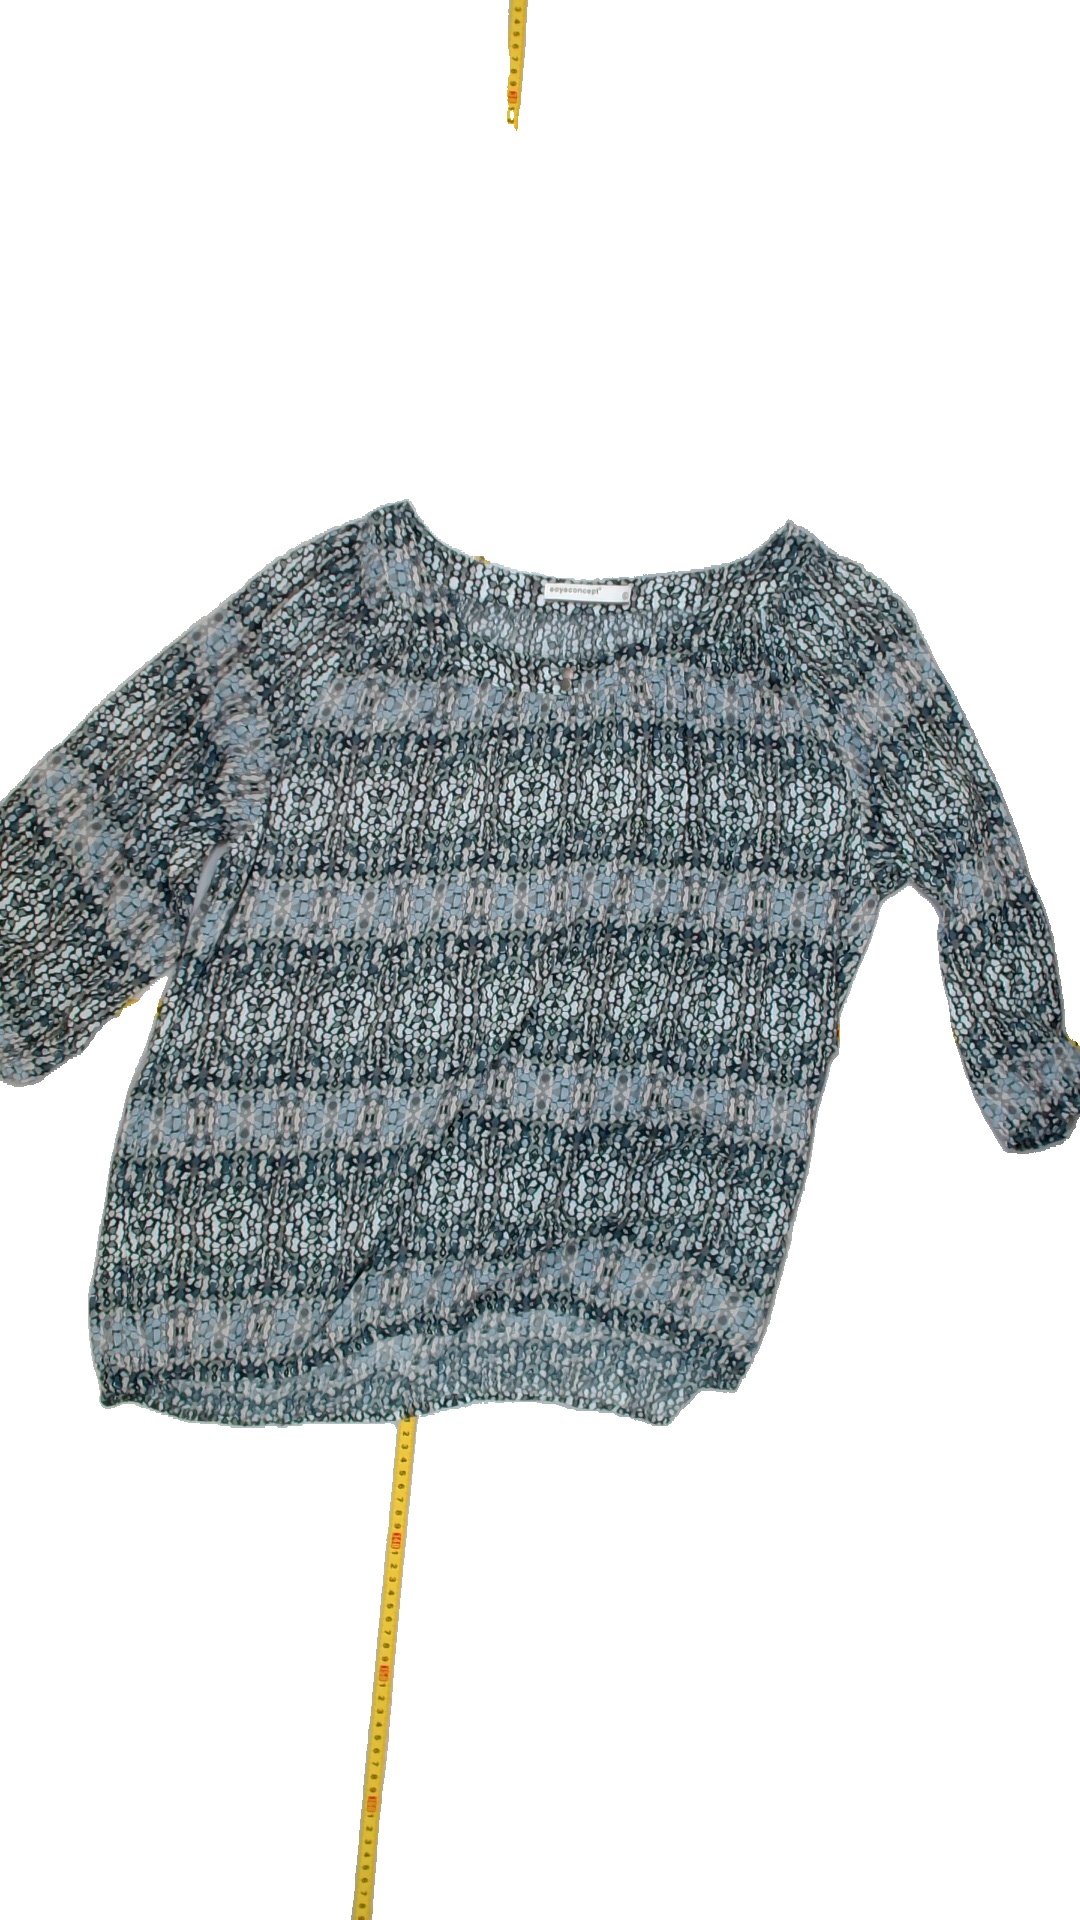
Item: Blouse (Ladies)
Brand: Soya/soyaconcept
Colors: Multicolor
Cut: Regular
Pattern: Geometric print
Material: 100% Visc
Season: All
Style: No trend
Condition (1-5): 5
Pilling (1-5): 5
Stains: No
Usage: Reuse
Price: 50-100